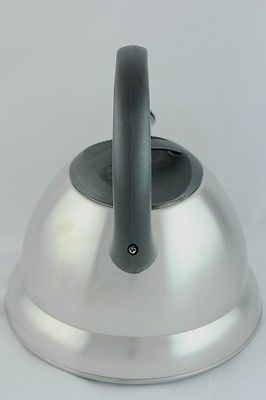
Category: kettle